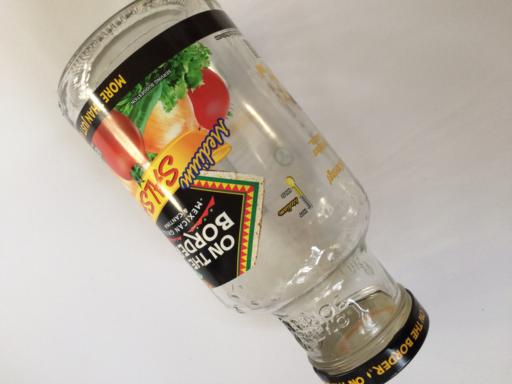
Label: glass